Birecik

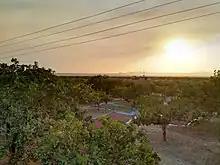
Pistachio orchard near Birecik

Birecik is located between Gaziantep to the west and the Urfa plateau to the east.